Asynchronous muscles

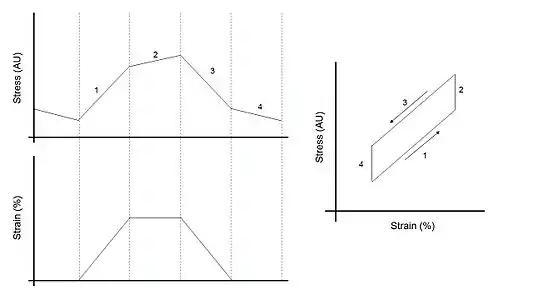
Left: stress produced by asynchronous muscle under a stretch-hold-release-hold experiment. Right: stress-strain plot showing positive work production. The work generated is equal to the area enclosed by the work loop. Adapted from .

Delayed stretch activation and delayed shortening deactivation allow asynchronous muscles to generate positive work under cyclic oscillations. When the muscle shortens, force drops and continues dropping even when the muscle length remains constant. Similarly, when the muscle lengthens, force increases and continues increasing after the muscle length remains constant. Because of these delays, the work produced by the muscle during shortening is greater than the work absorbed during lengthening, therefore producing positive work. In contrast, synchronous muscles absorb work under similar conditions. Both types of muscles consume ATP to drive force production and produce work.